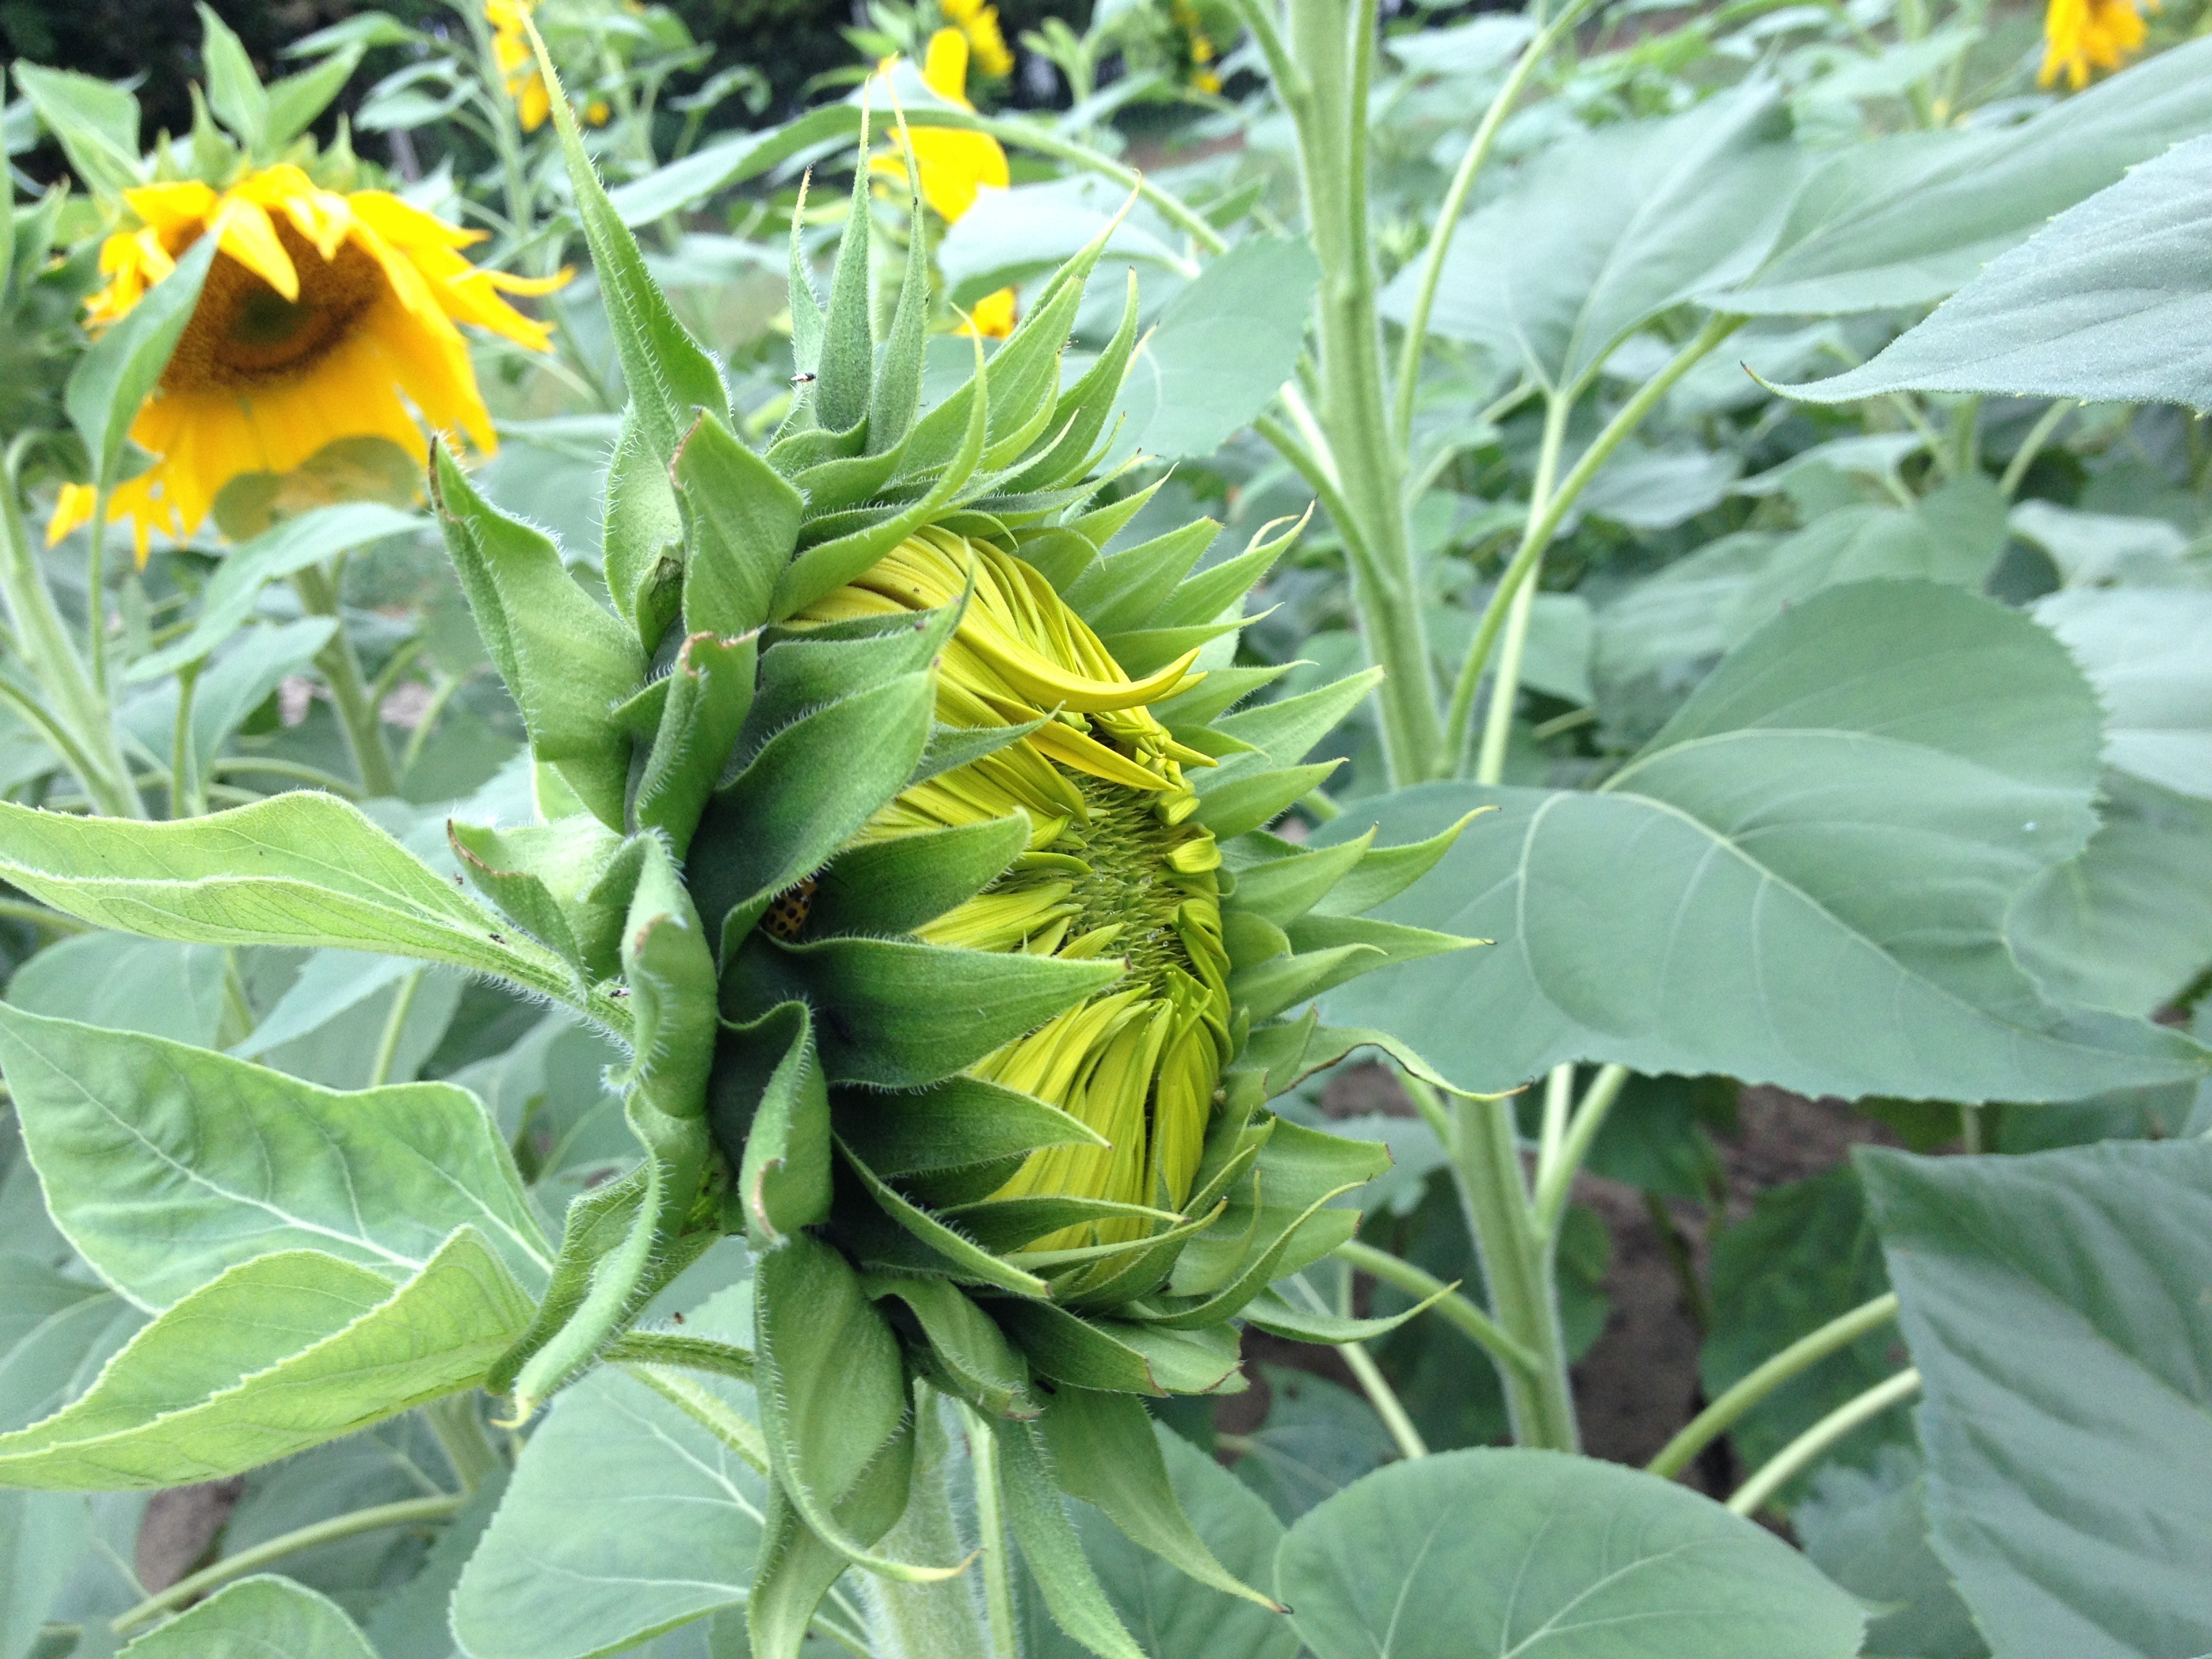
nature, plant, sun, field, leaf, flower, summer, produce, botany, yellow, agriculture, garden, flora, sunflower, wildflower, sunny, bright, vibrant, flowering plant, daisy family, land plant